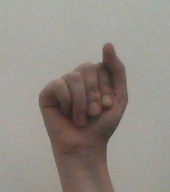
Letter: saad